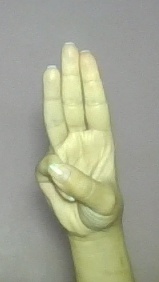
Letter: thaa